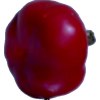
Label: red_pepper